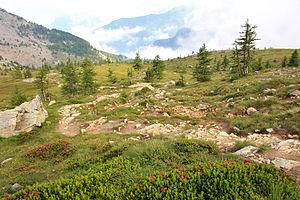
Champorcher est une commune italienne alpine de la région Vallée d'Aoste.